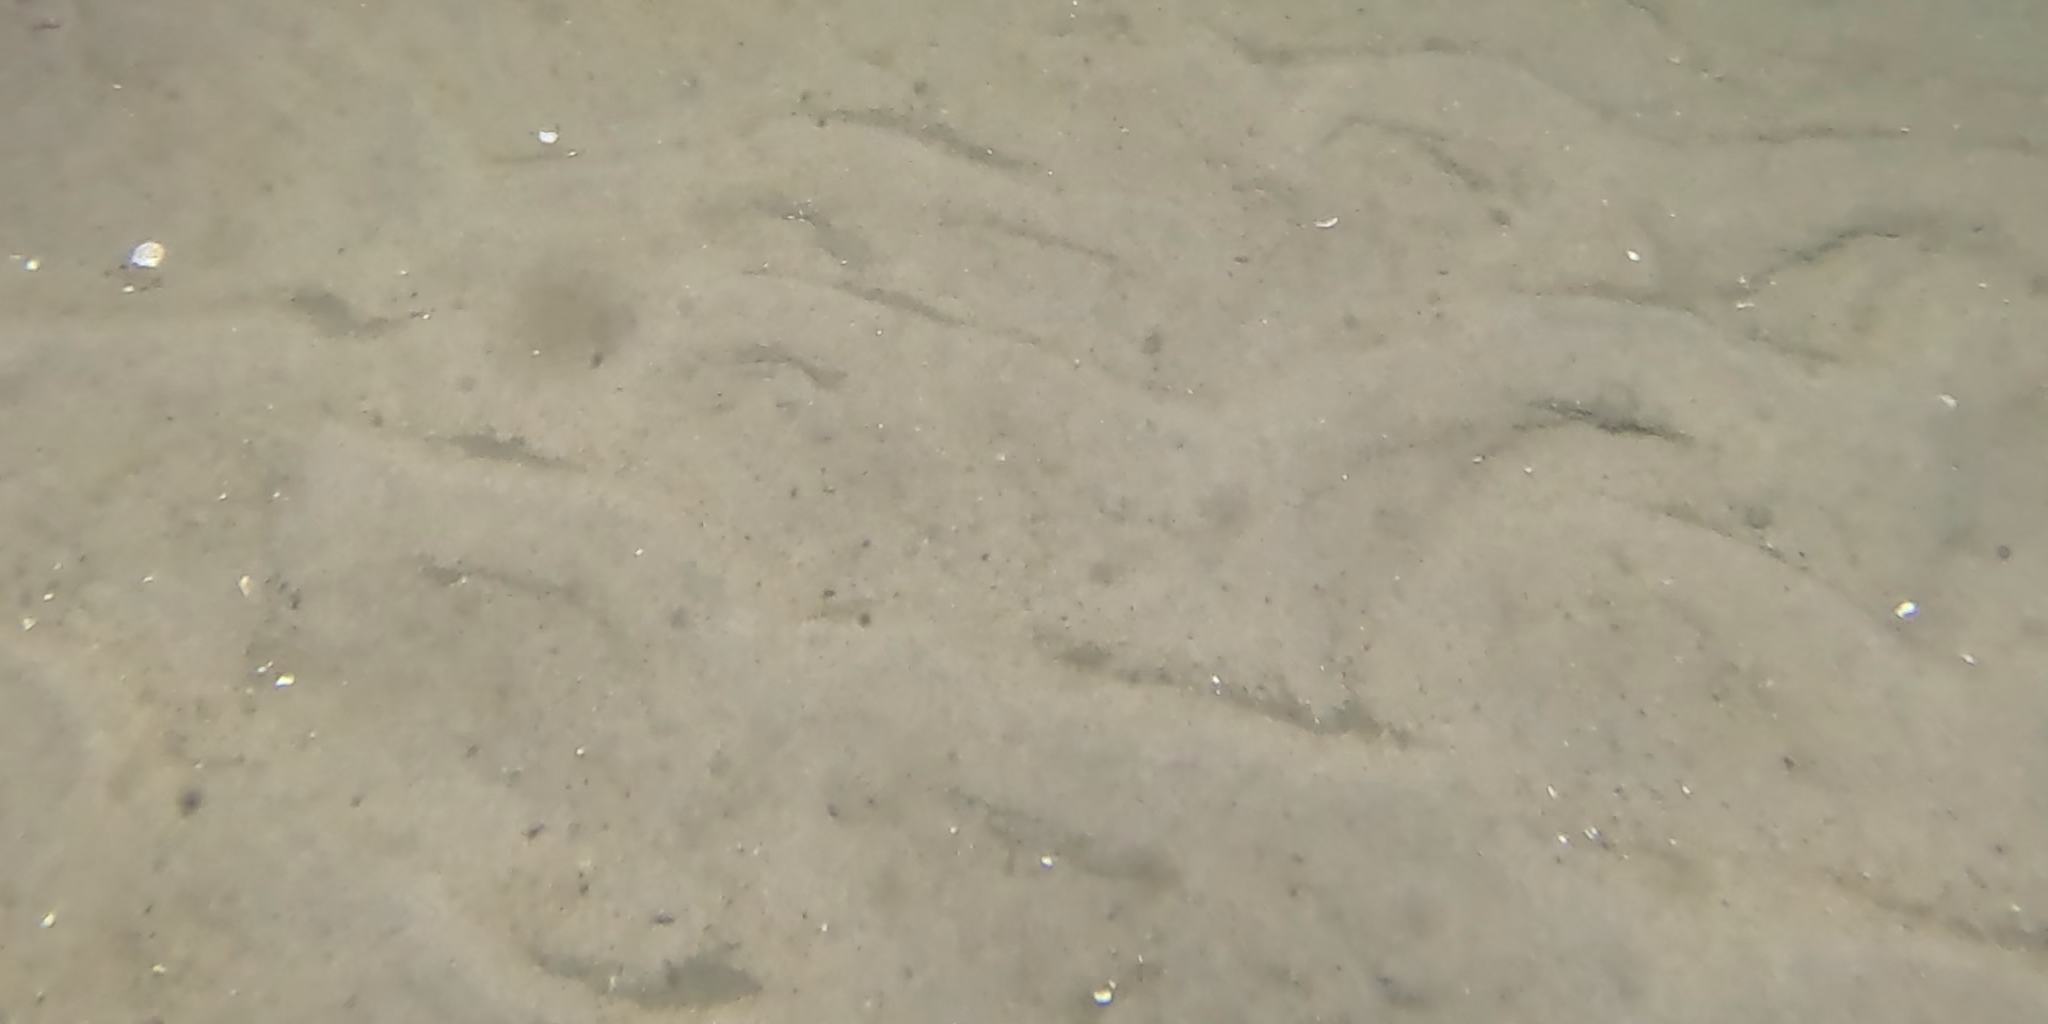
Seabed habitat: sand